Beni Hasan

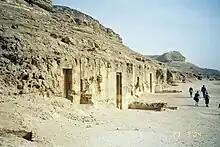
The tombs of Khety and Baqet III

Beni Hasan (also written as Bani Hasan, or also Beni-Hassan) is an ancient Egyptian cemetery. It is located approximately to the south of modern-day Minya in the region known as Middle Egypt, the area between Asyut and Memphis.